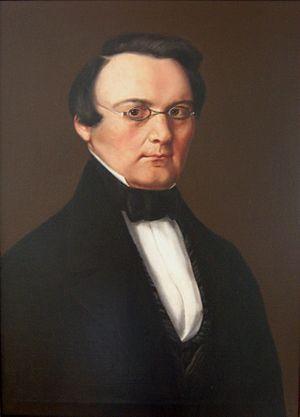
Wilhelm Matthias Naeff, Conseiller fédéral 1848-1875 Italiano: Wilhelm Matthias Naeff, Consiglio federale 1848-1875